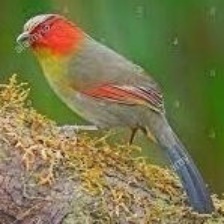
Species: SCARLET FACED LIOCICHLA
Scientific name: LIOCICHLA RIPPONI